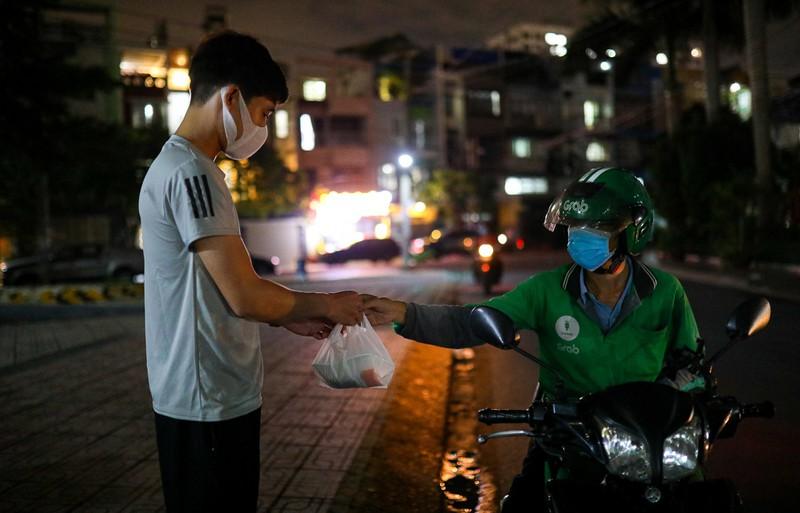
người đàn ông trên chiếc xe máy đang giao đồ cho một nam thanh niên